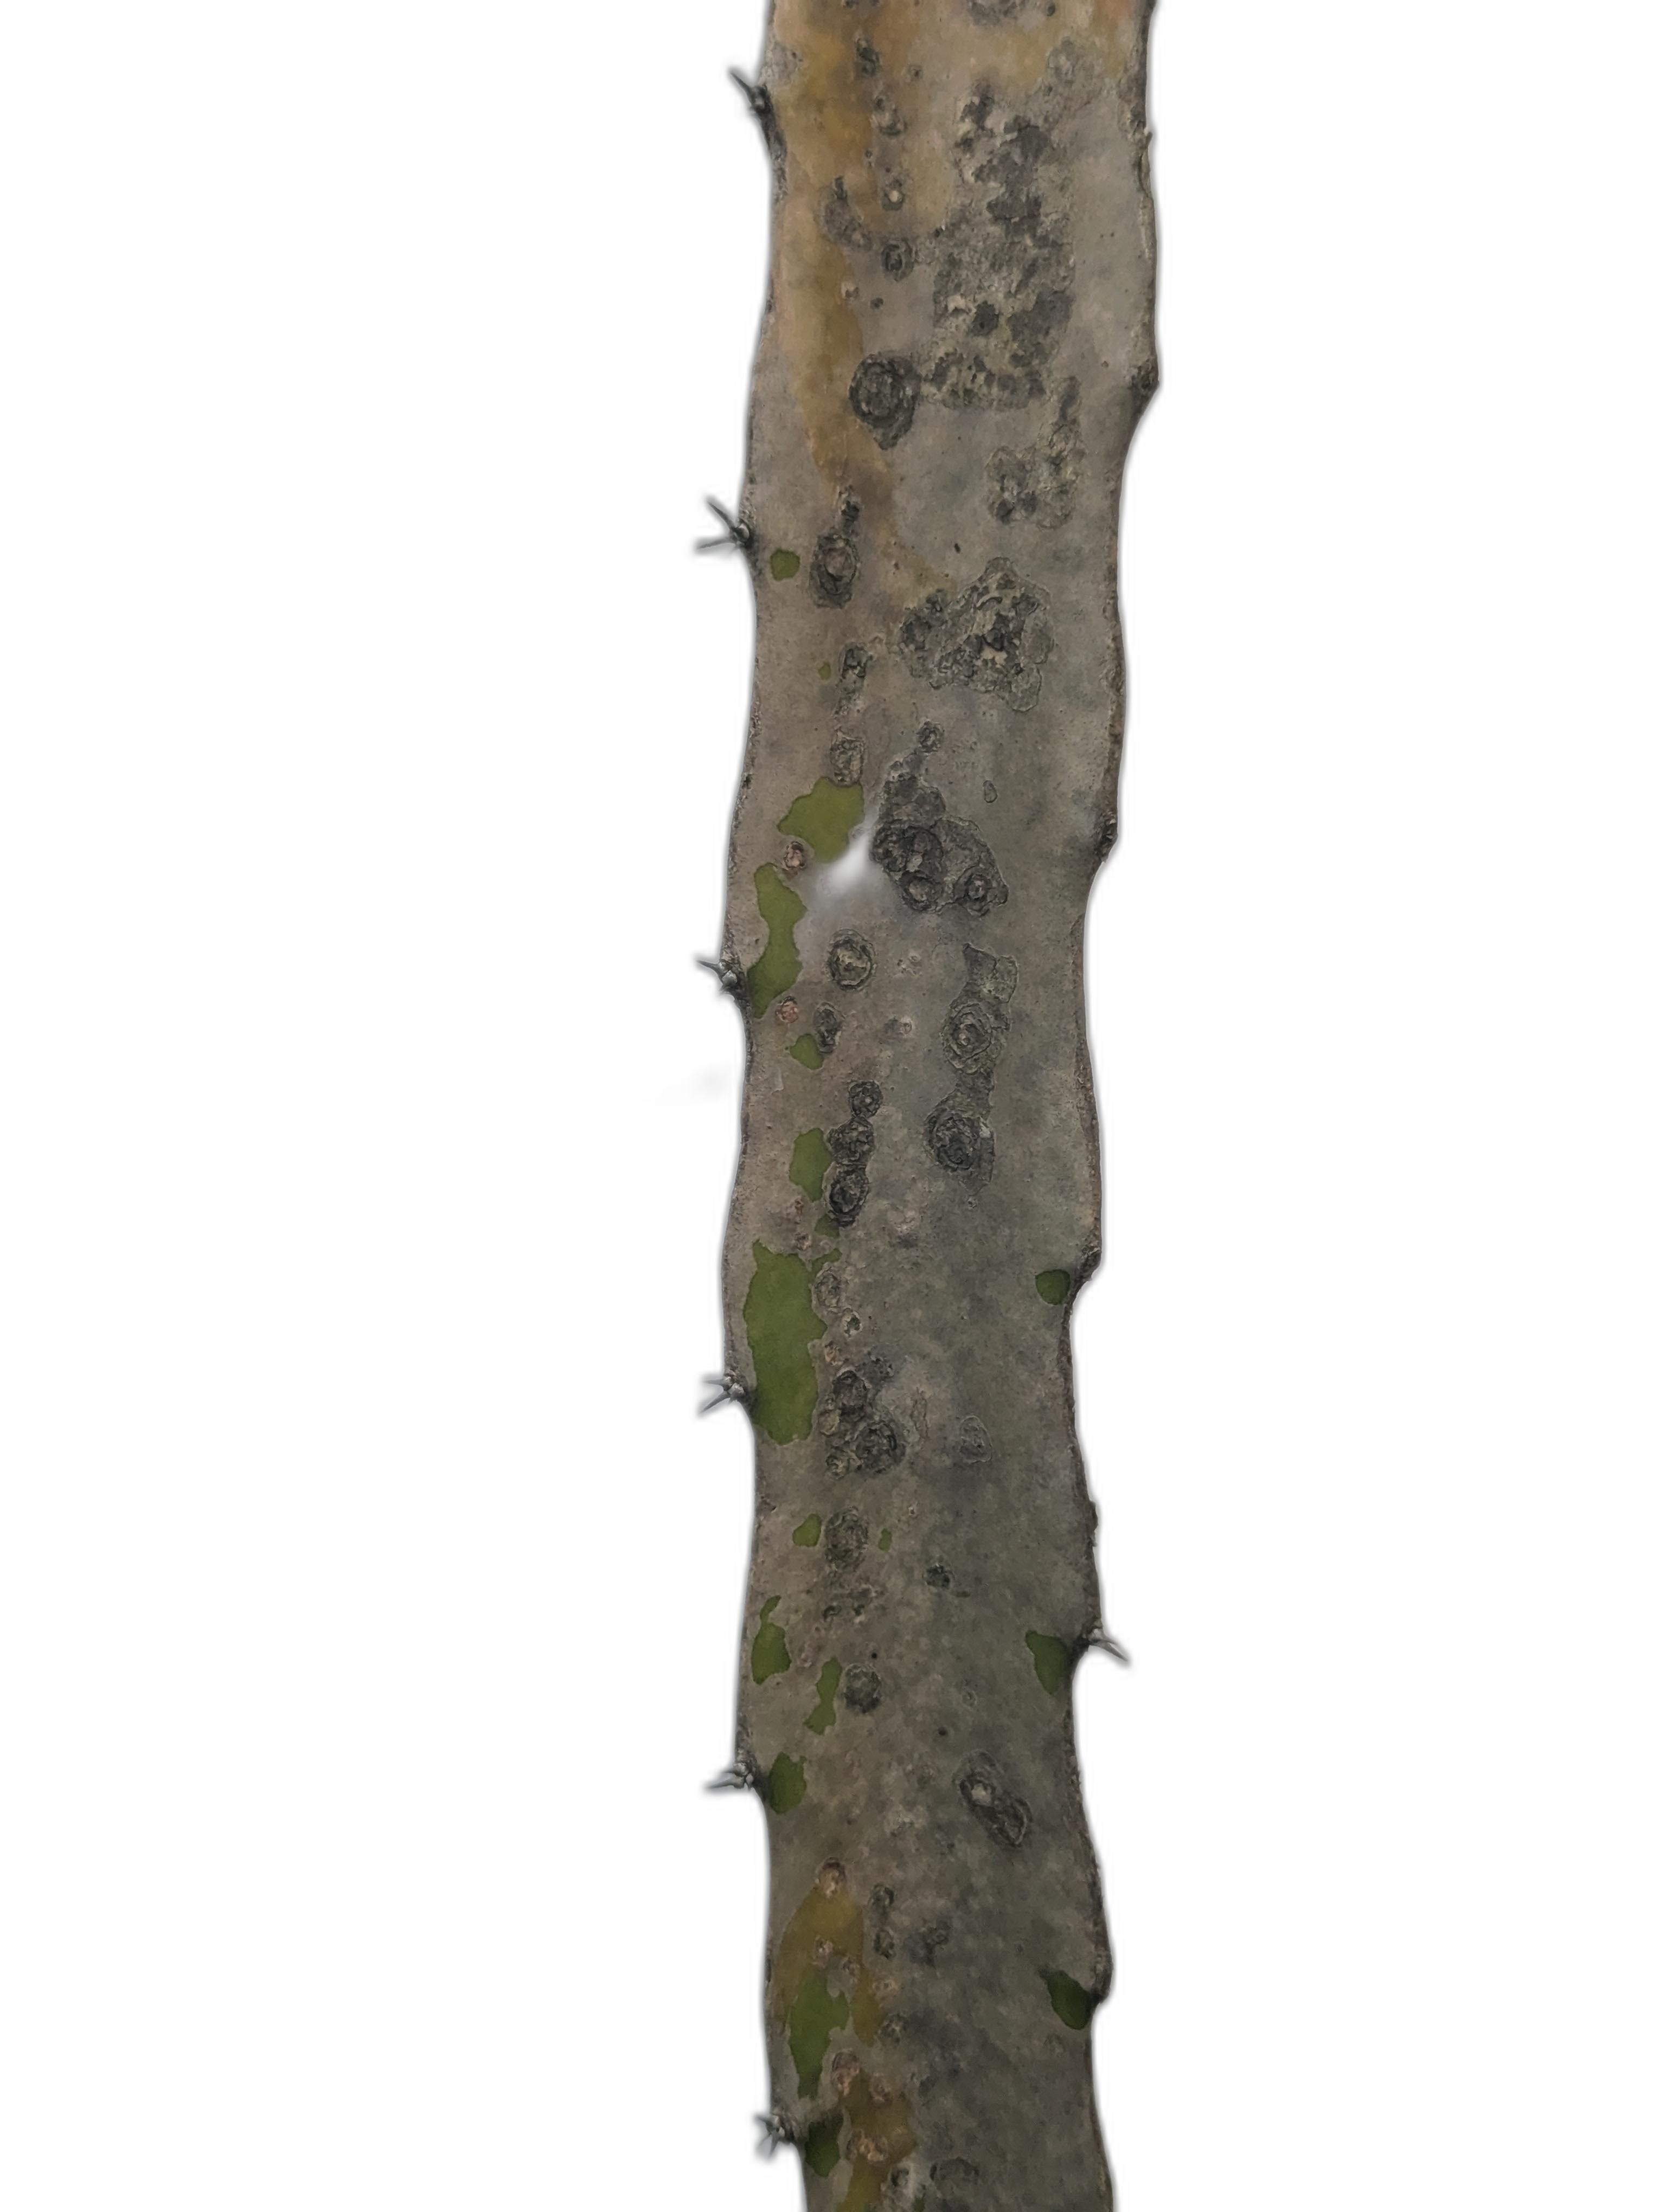
Label: Bad leaf